Grannies Gone Wild

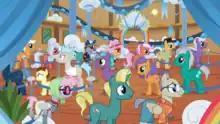
Rick Sanchez "(grey pony with spiky blue hair)" and Morty Smith "(yellow pony with brown hair)" waiting in line with other ponies for the Wild Blue Yonder

Denny Lu and Mike Myhre directed the episode, with Jim Miller supervising. Most of the episode's screenplay was written at the Mirage, a casino resort in Las Vegas, by Gillian M. Berrow. The titular characters of adult animated series "Rick and Morty" make a cameo in the episode. They appear as ponies waiting in line for the Wild Blue Yonder and, according to "Comic Book Resources", have their signature features: Rick Sanchez—a sociopathic scientist in his original series—wears his lab coat, and has his blue spiky hair and grey fur; Morty Smith—his delicate grandson—has a fur color that is the same as his yellow shirt and an anxious expression. "Screen Rant" noted that Rick's cutie mark is a chemistry flask, signifying his skills in science. This cameo was first noticed by Reddit user "Roxopenguim". Before "Grannies Gone Wild" aired, a YouTuber envisioned this crossover.